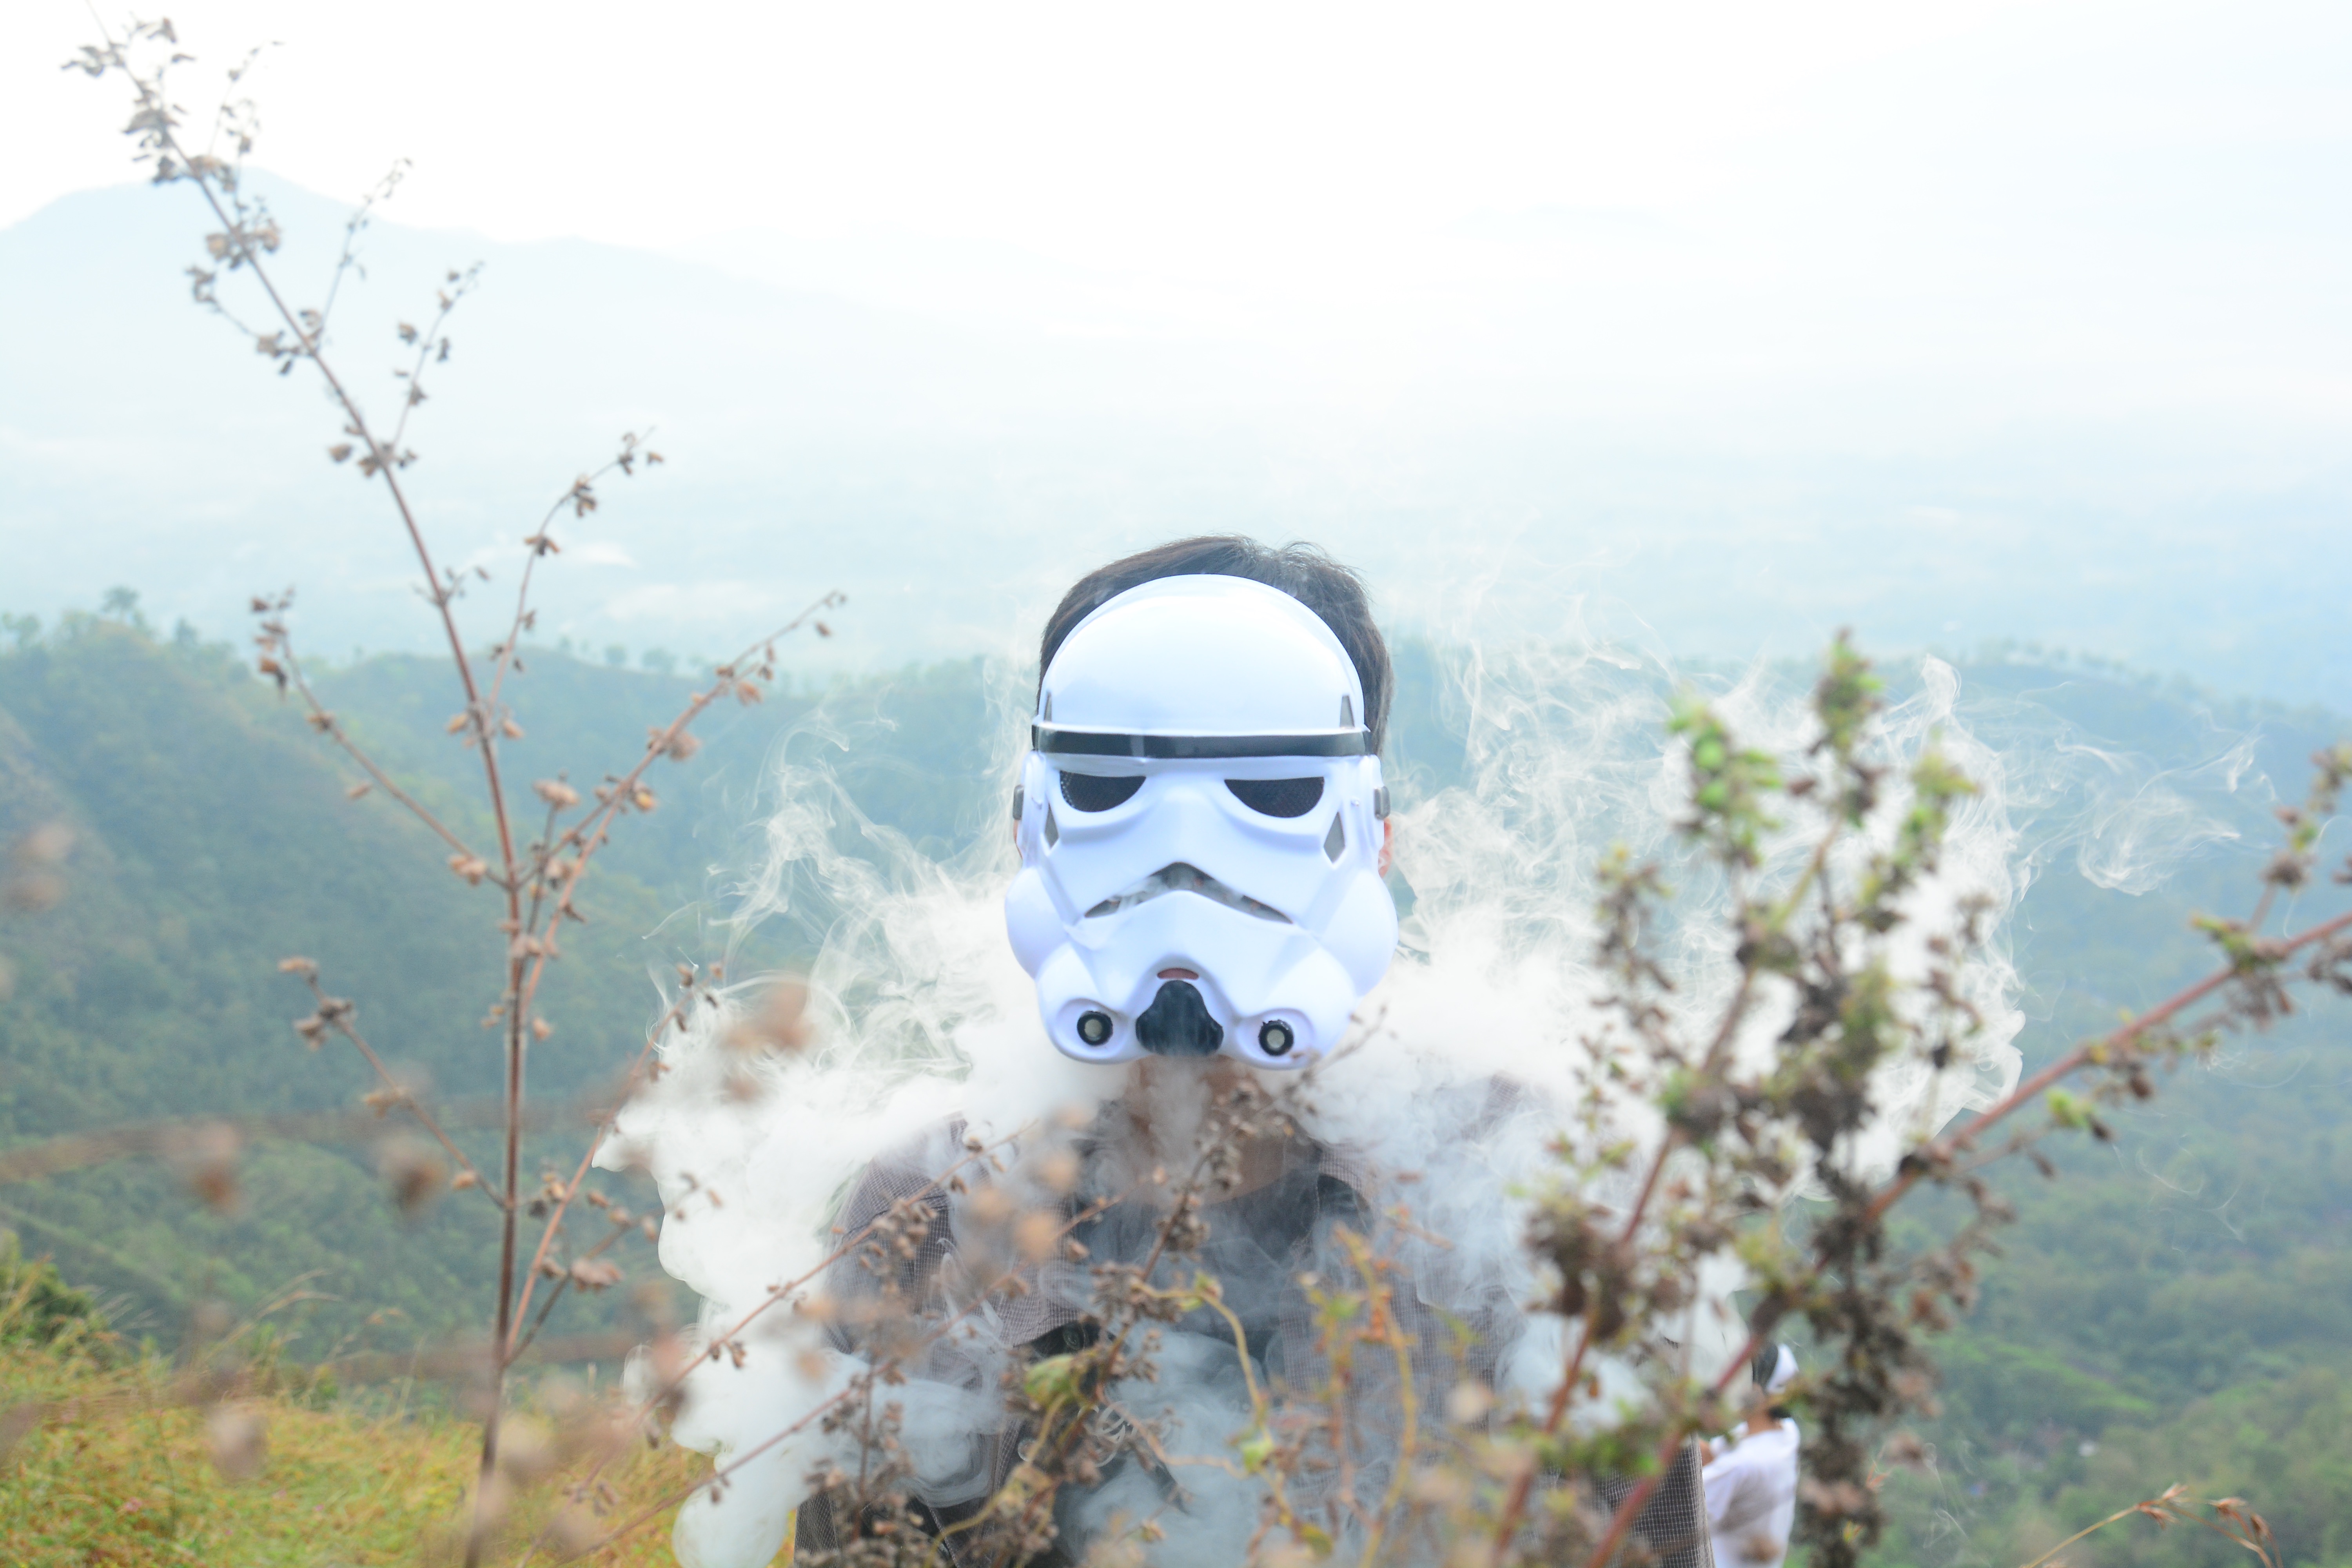
winter, flower, season